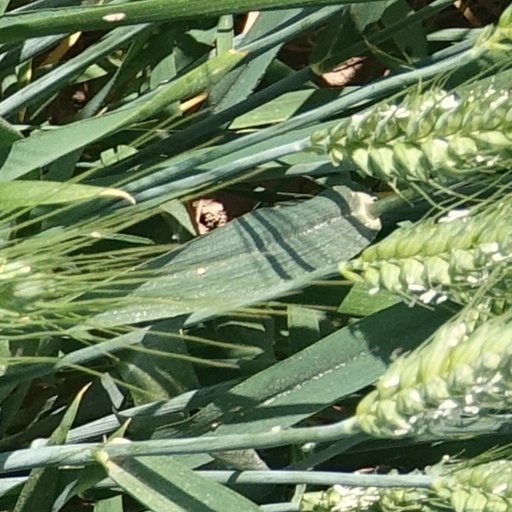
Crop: wheat